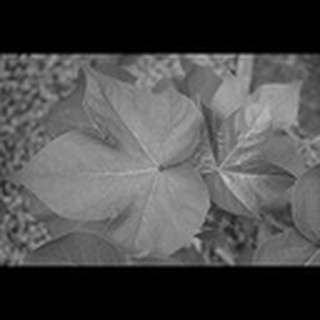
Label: healthy_cotton